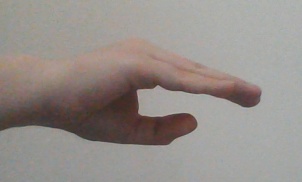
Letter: jeem